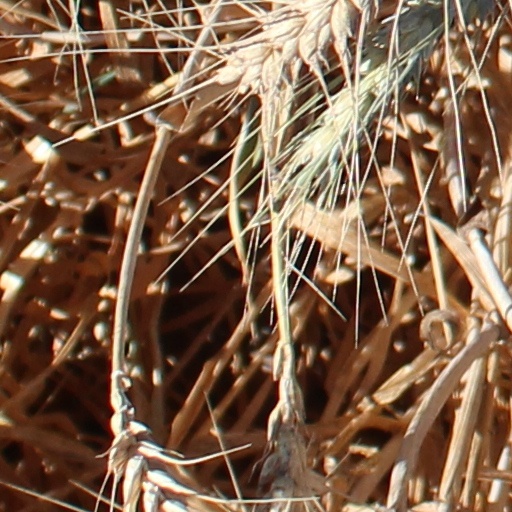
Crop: wheat